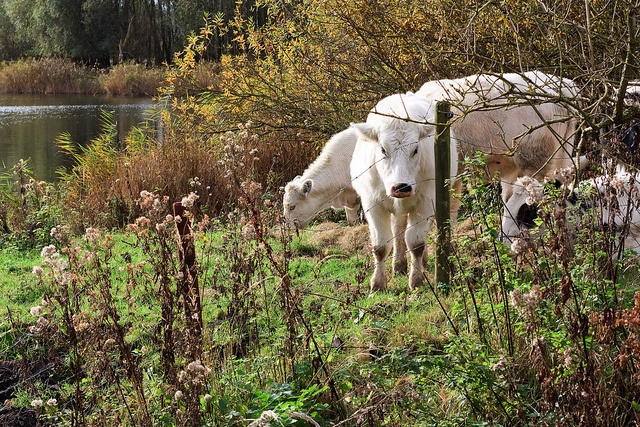
A herd of cattle grazing on a lush green field.
a number of animals on a field near a body of water
Several white cows in a wooded grassy area.
Sheep grazing in the woods near a lake.
Three cows are grazing in a field beside a lake.